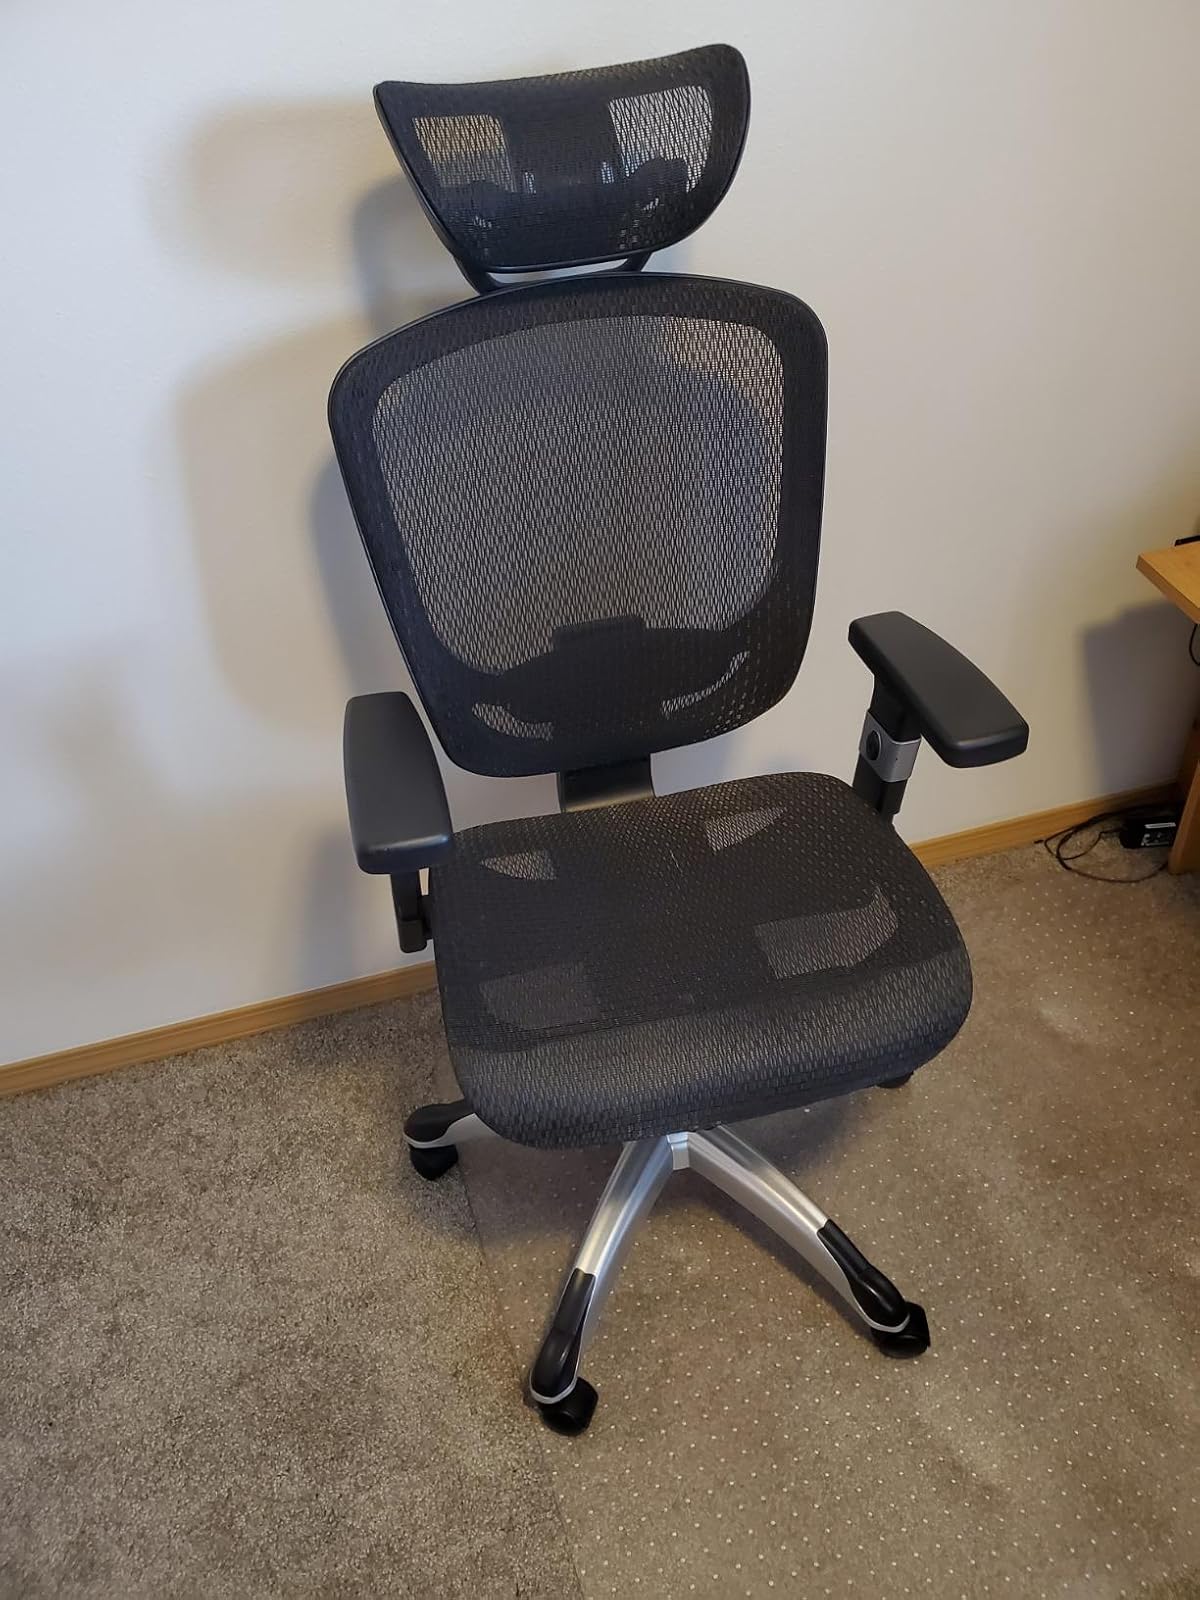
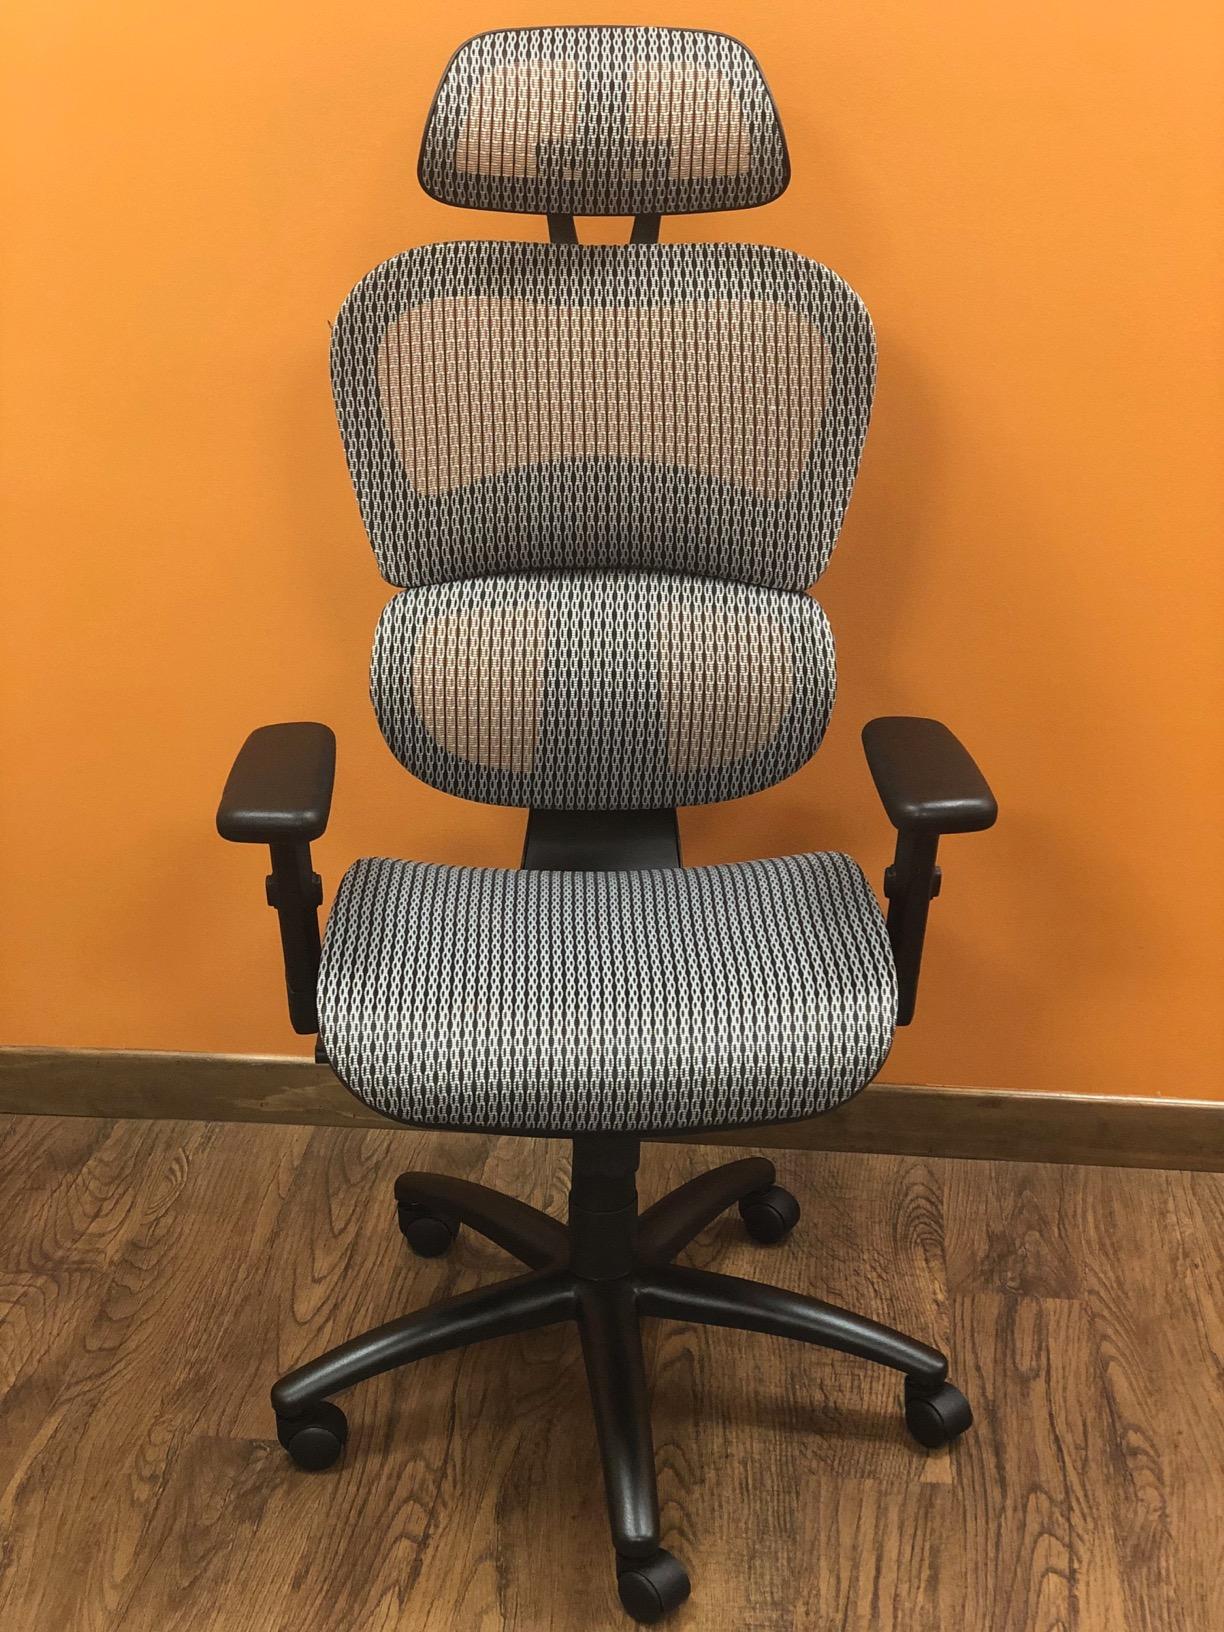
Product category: items_chair
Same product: no